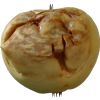
Label: Apple hit 1